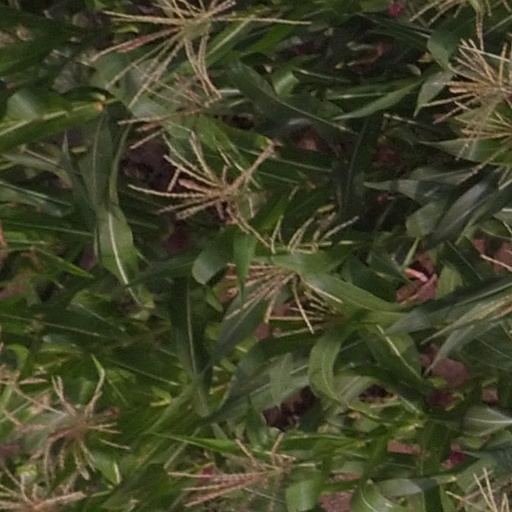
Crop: maize; corn